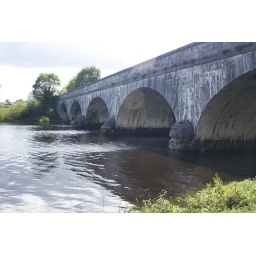
Cappoquinn bridge over the river blackwater